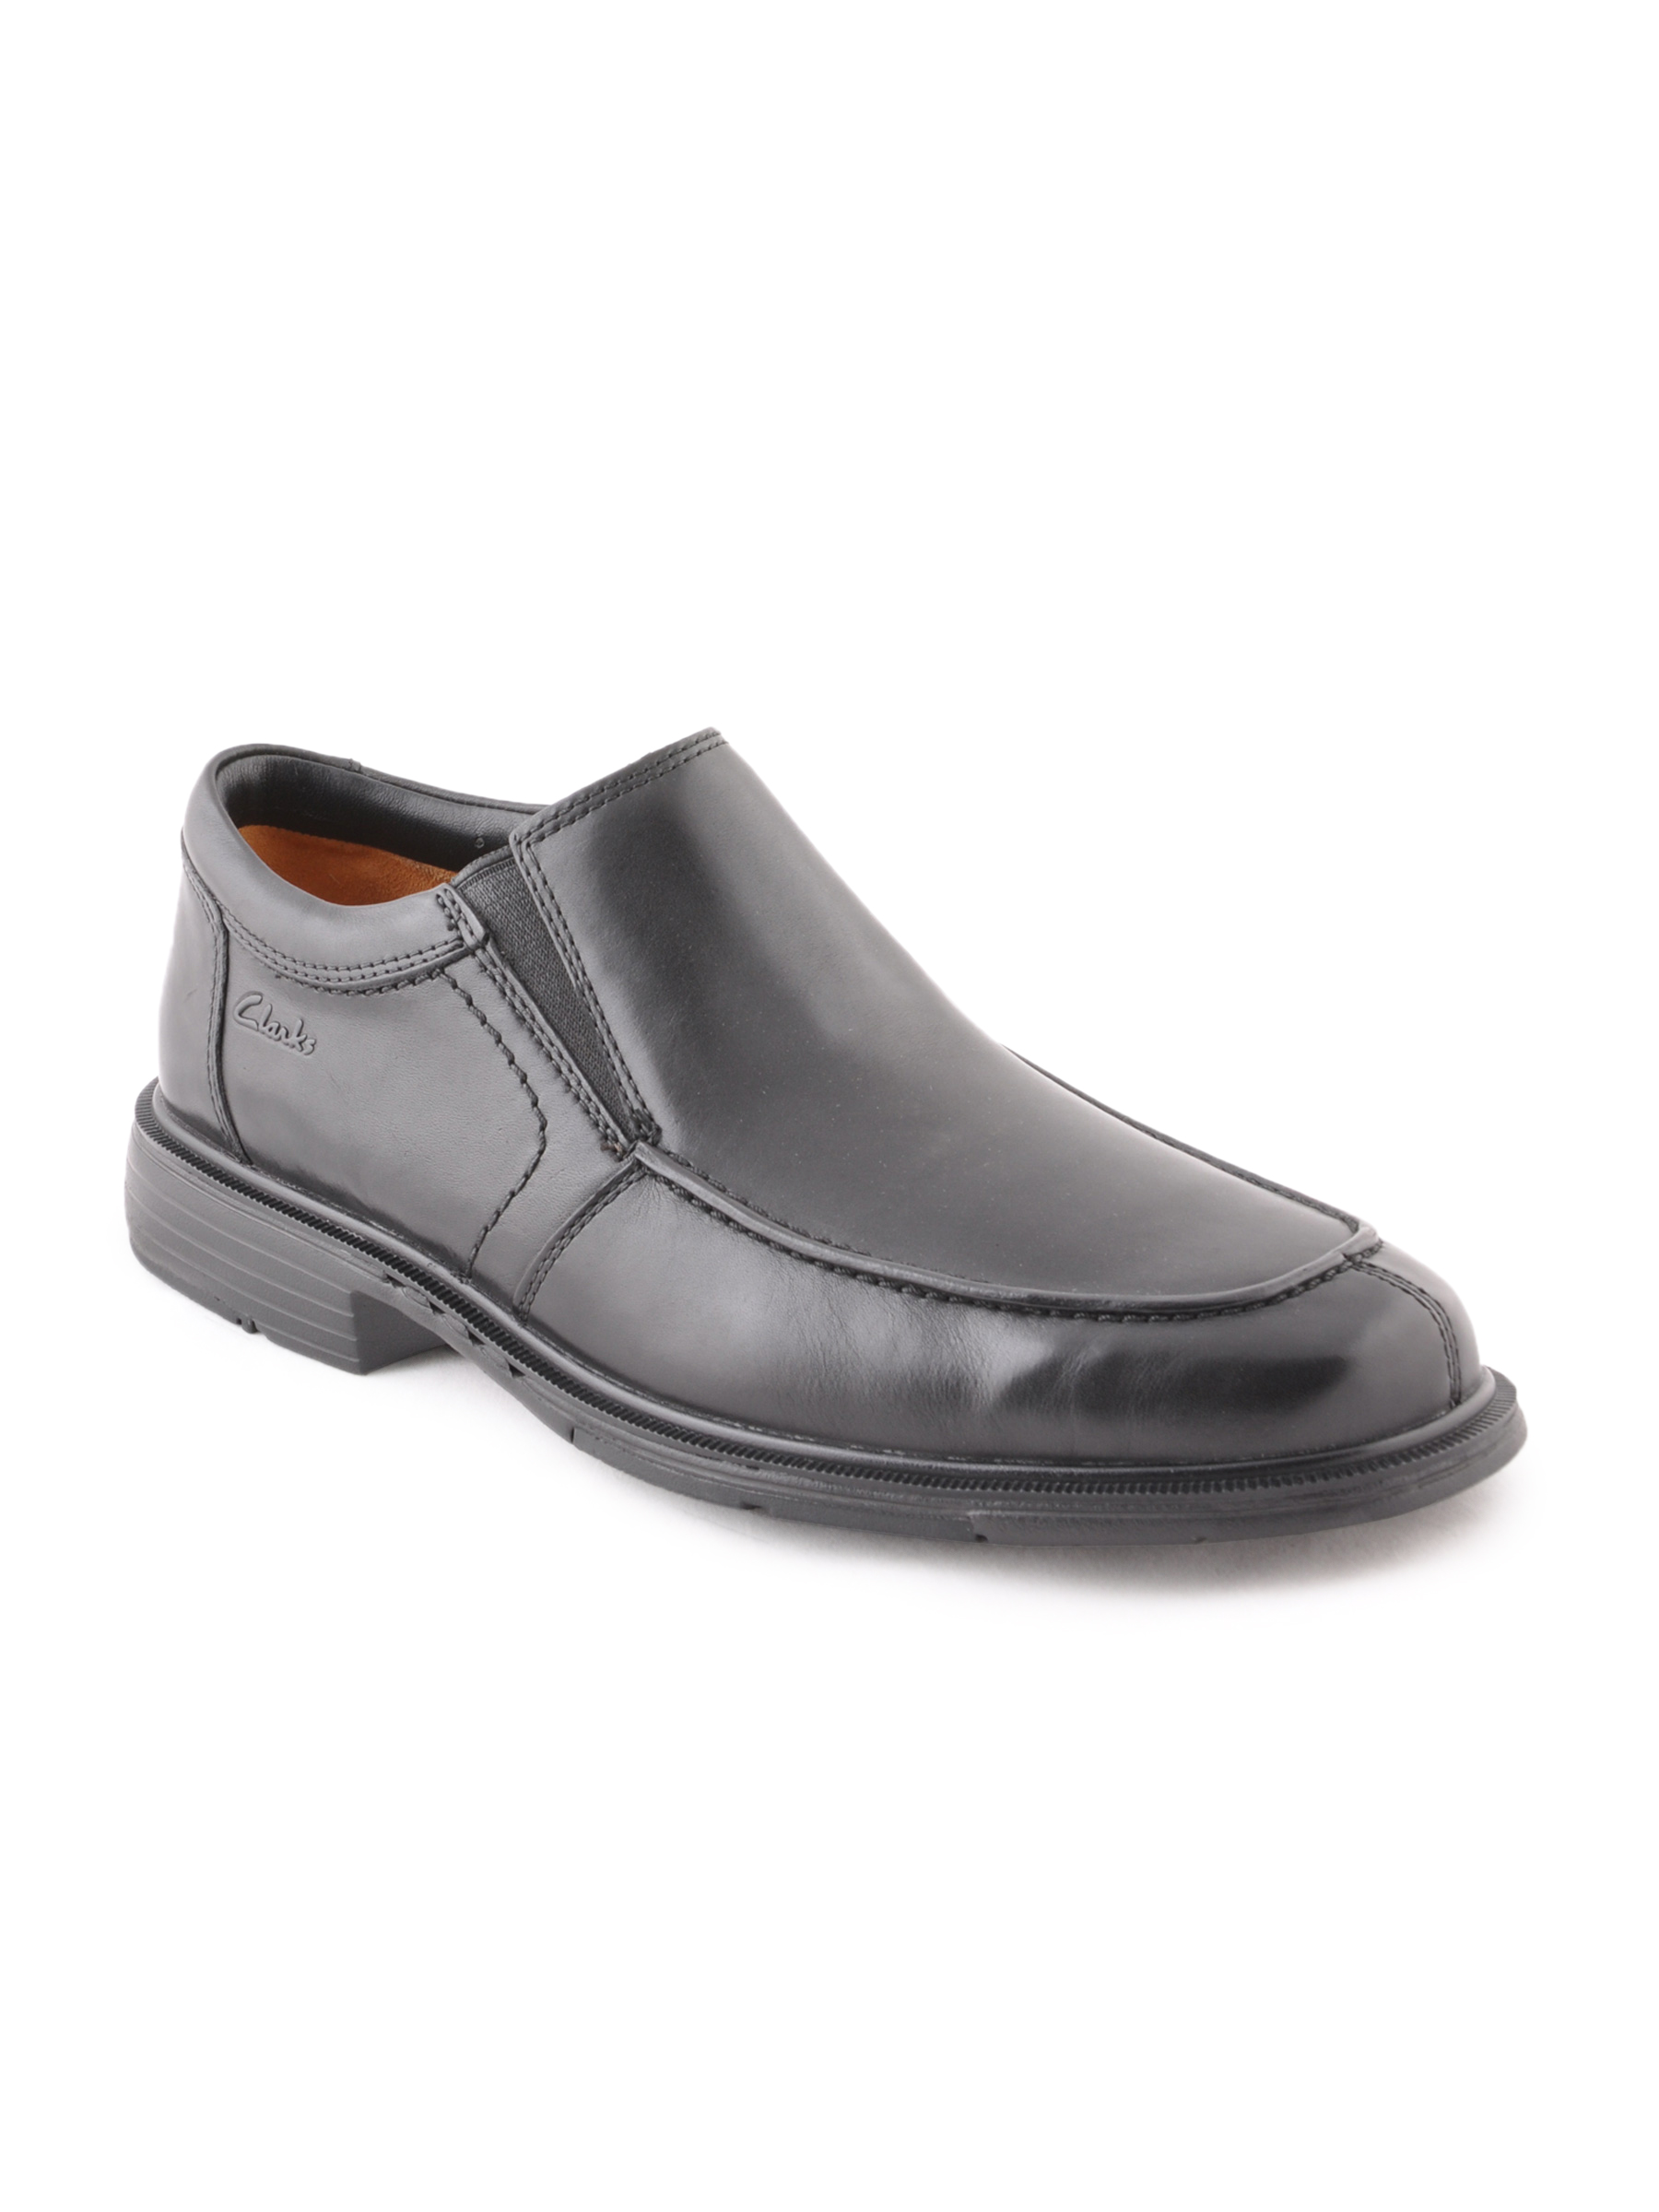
Clarks Men Black Leather Formal Shoes
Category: Footwear / Shoes / Formal Shoes
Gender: Men
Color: Black
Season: Fall 2012
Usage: Formal